Ratchaburi railway station

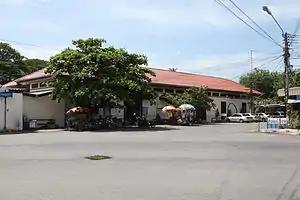
The old station

Ratchaburi railway station is a railway station in Na Mueang Subdistrict, Ratchaburi Province, from Thon Buri railway station. It is a class 1 railway station. It opened in 1903 along with the opening of the first phase of the Southern Line from Thon Buri railway station to Phetchaburi railway station. In the past it was a water and wood refueling station for steam locomotives and a terminus for some services, therefore a water tank, water cranes and a turntable remain as monuments to the station's past.